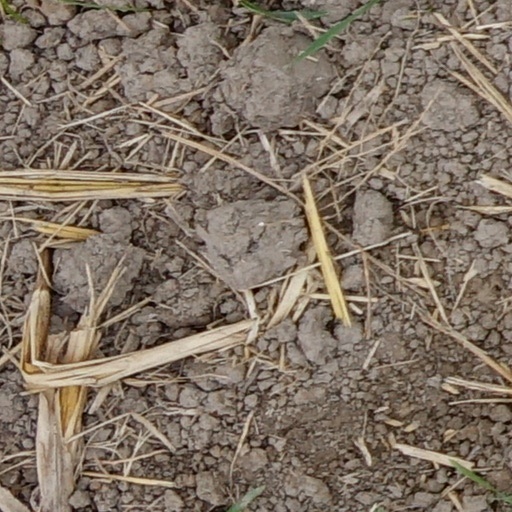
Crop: wheat